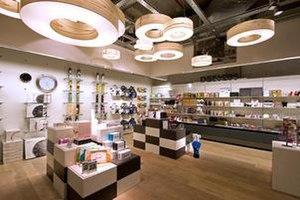
Rayon Design librairie Confluence
Decitre est une entreprise de librairie, fondée en 1907 à Lyon par Monsieur DECITRE et rachetée en Janvier 2019 par le Furet du Nord. Basé dans le 8ᵉ arrondissement de Lyon, le groupe dispose de 11 magasins dont 5 à Lyon et en région lyonnaise, quatre dans les Alpes, une en Bourgogne et une en région parisienne, à Levallois Perret.